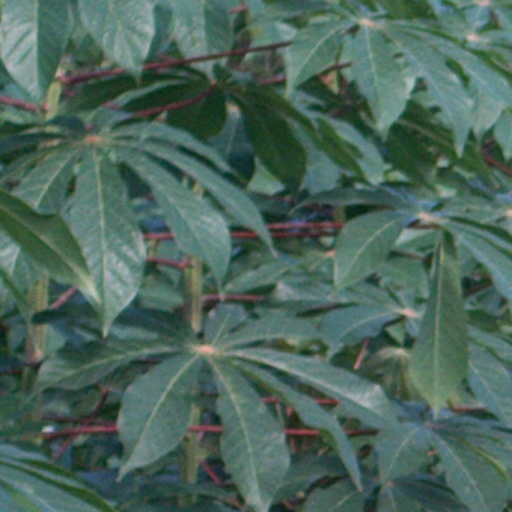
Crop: cassava